Hoover Dam

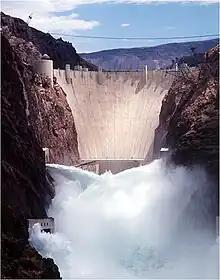
Water is released from the jet-flow gates for testing in 1998.

Excavation for the powerhouse was carried out simultaneously with the excavation for the dam foundation and abutments. The excavation of this U-shaped structure located at the downstream toe of the dam was completed in late 1933 with the first concrete placed in November 1933. Filling of Lake Mead began February 1, 1935, even before the last of the concrete was poured that May. The powerhouse was one of the projects uncompleted at the time of the formal dedication on September 30, 1935; a crew of 500 men remained to finish it and other structures. To make the powerhouse roof bombproof, it was constructed of layers of concrete, rock, and steel with a total thickness of about , topped with layers of sand and tar.